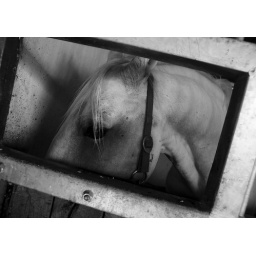
a white horse in the box - lipizzaner- large much better